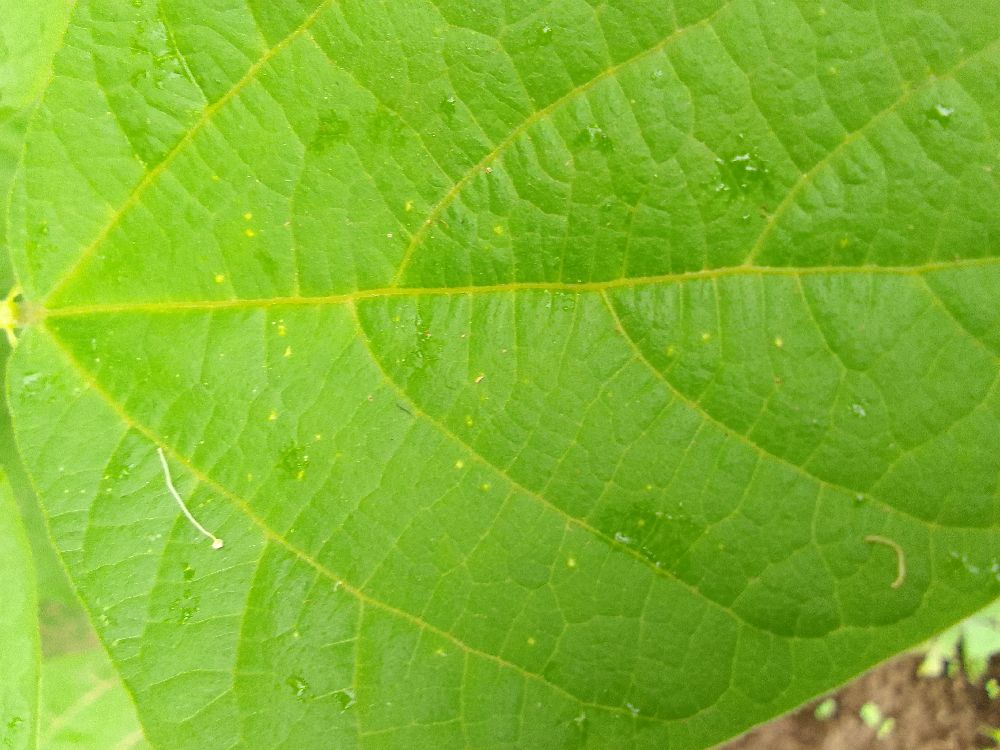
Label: healthy